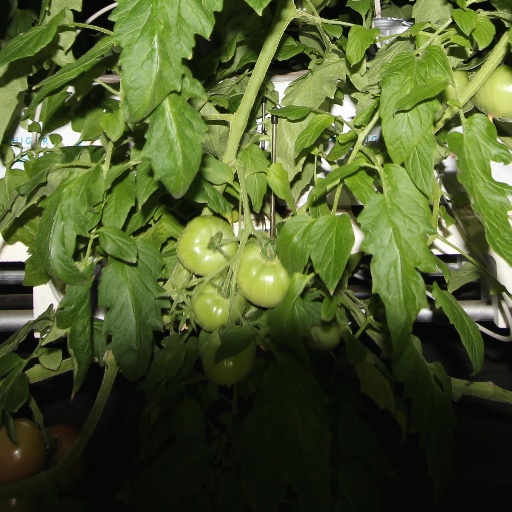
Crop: tomato